Food safety in the United States

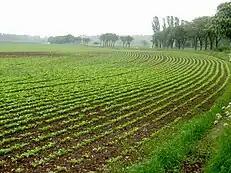
Food is regulated in the United States in order for consumers to eat healthy, safe food.

Food safety in the United States relates to the processing, packaging, and storage of food in a way that prevents food-borne illness within the United States. The beginning of regulation on food safety in the United States started in the early 1900s, when several outbreaks sparked the need for litigation managing food in the food industry. Over the next few decades, the United States created several government agencies in an effort to better understand contaminants in food and to regulate these impurities. Many laws regarding food safety in the United States have been created and amended since the beginning of the 1900s. Food makers and their products are inspected and regulated by the Food and Drug Administration and the Department of Agriculture.